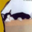
Label: cat